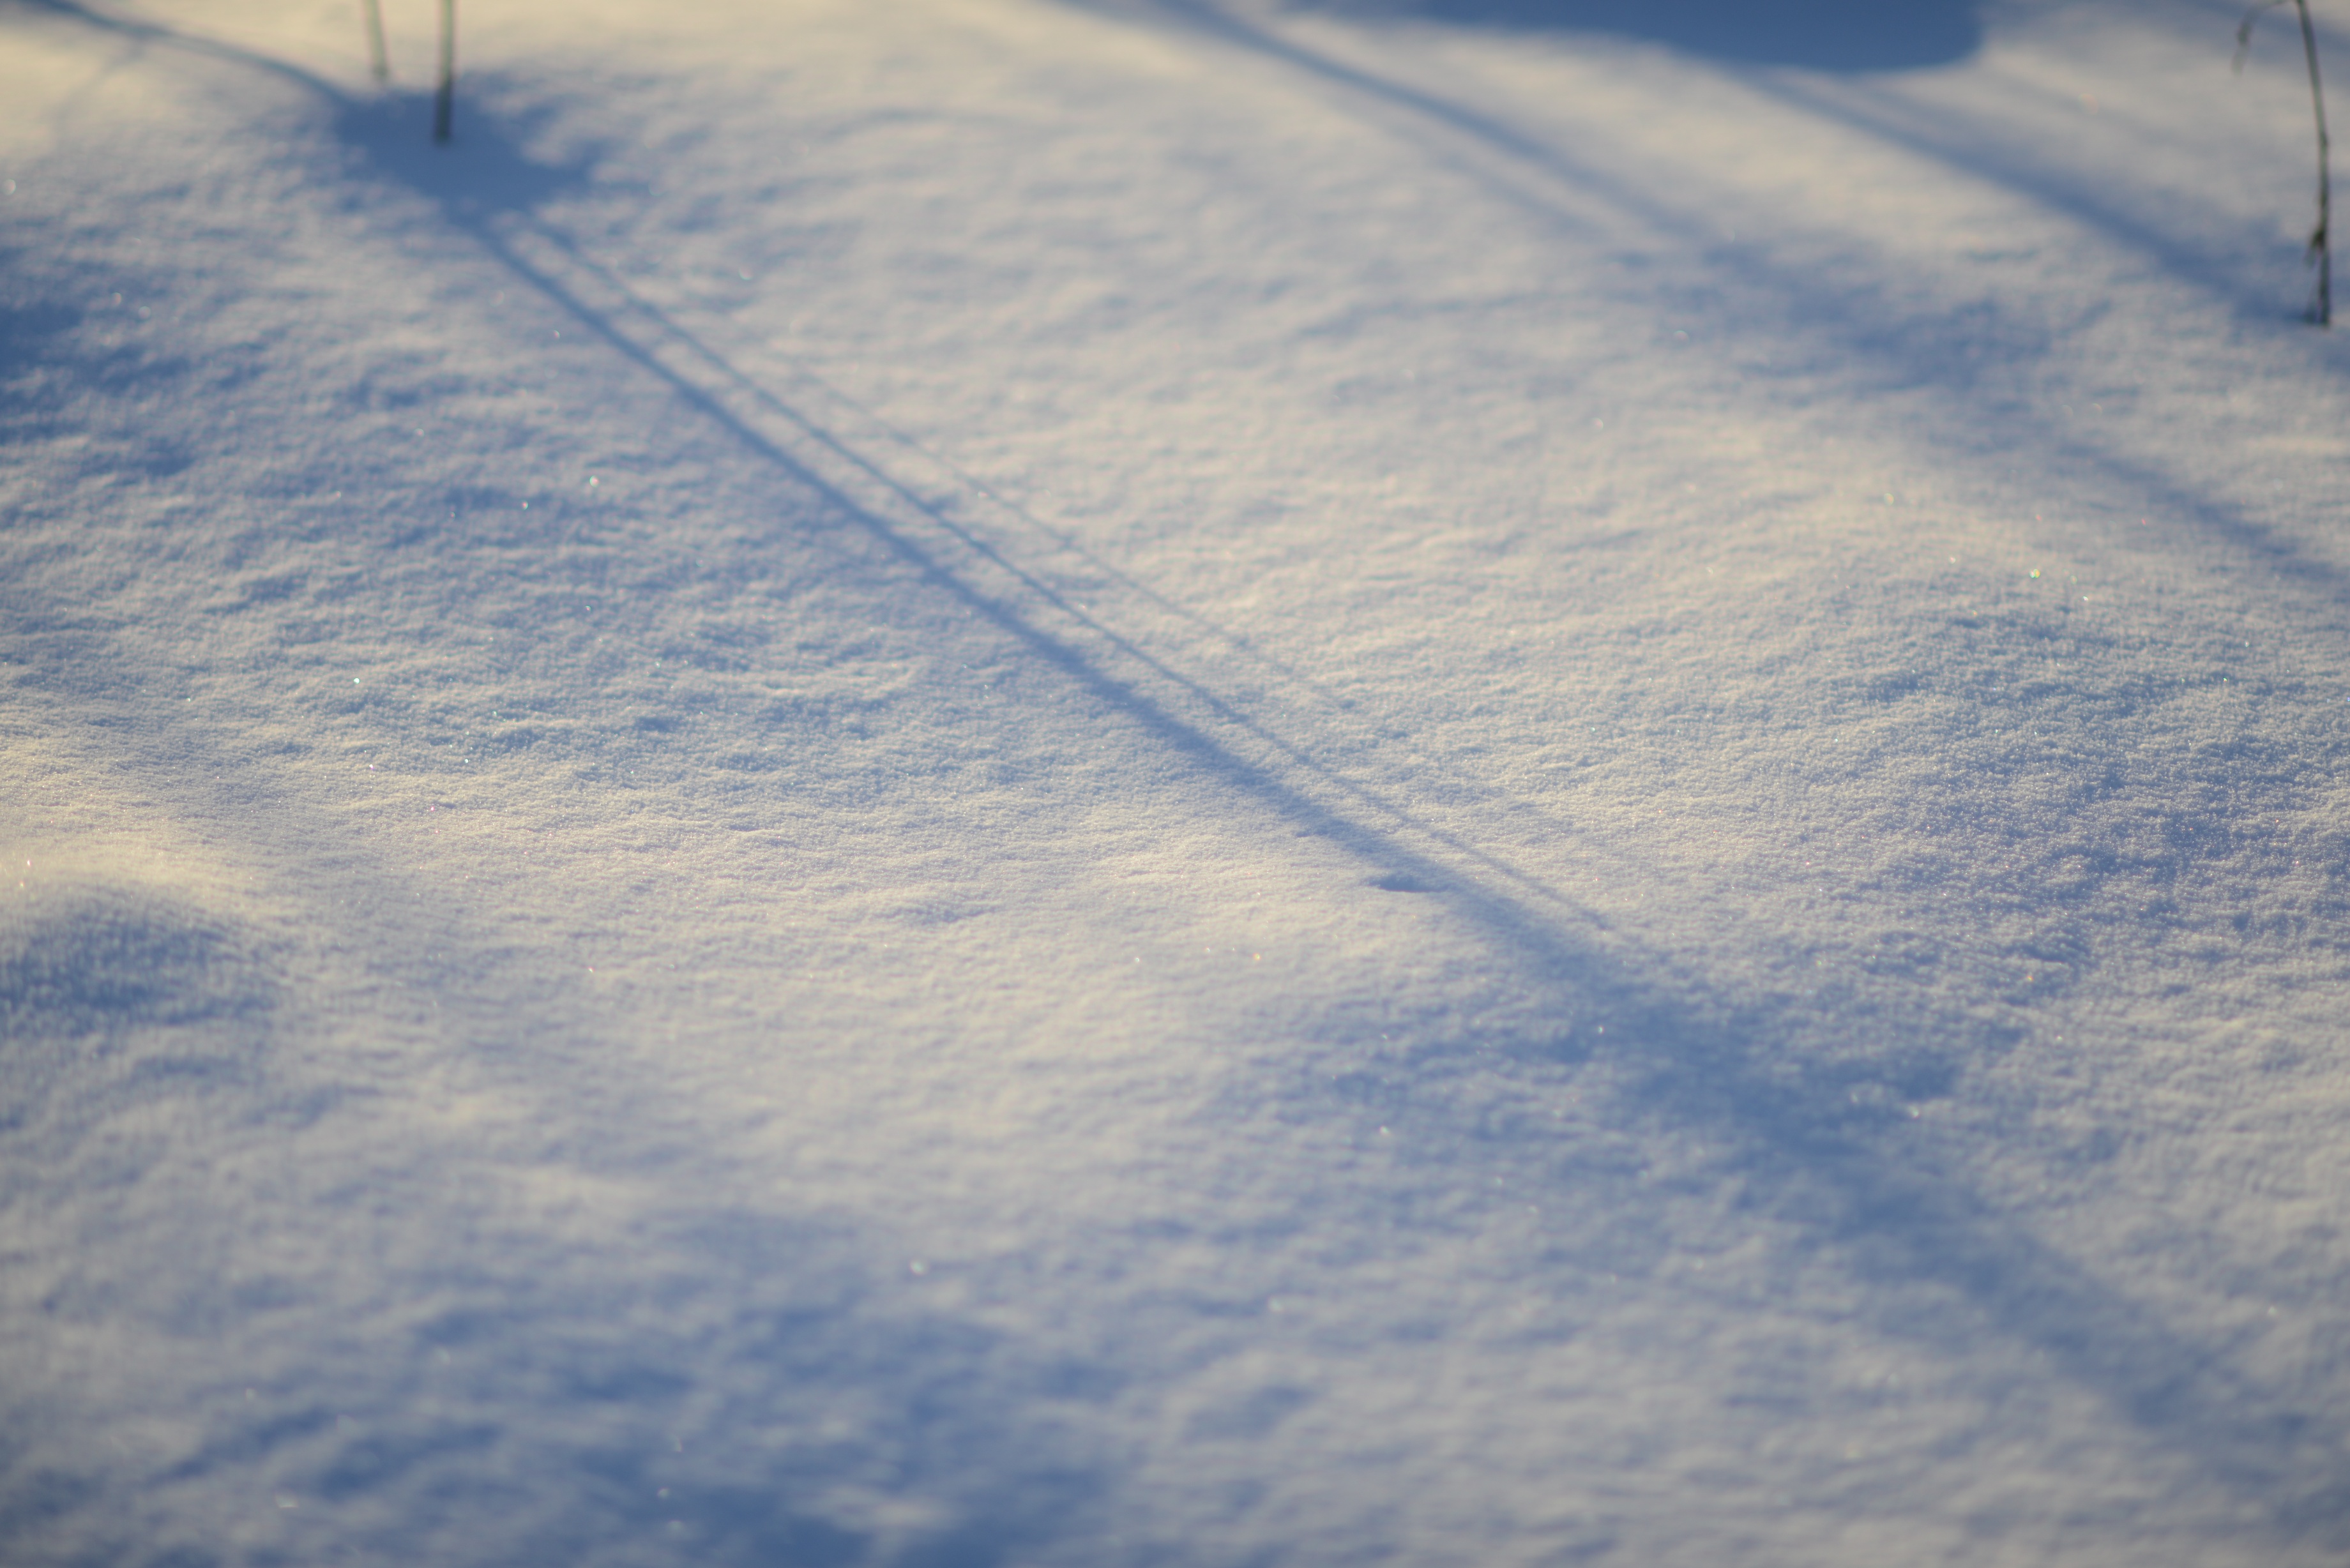
nature, sand, snow, winter, cloud, sky, white, sunlight, morning, frost, atmosphere, europe, ice, line, weather, blue, nikon, season, close up, moscow, 135mm, nikkor, russia, shape, d800, moskau, nikond800, moscou, nikkor135mmaff2dc, freezing, atmosphere of earth